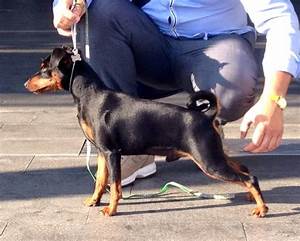
Label: cane